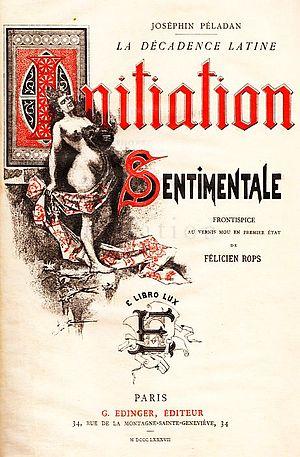
Couverture de l'édition de luxe de Initiation Sentimentale de Joséphin Péladan (1887)